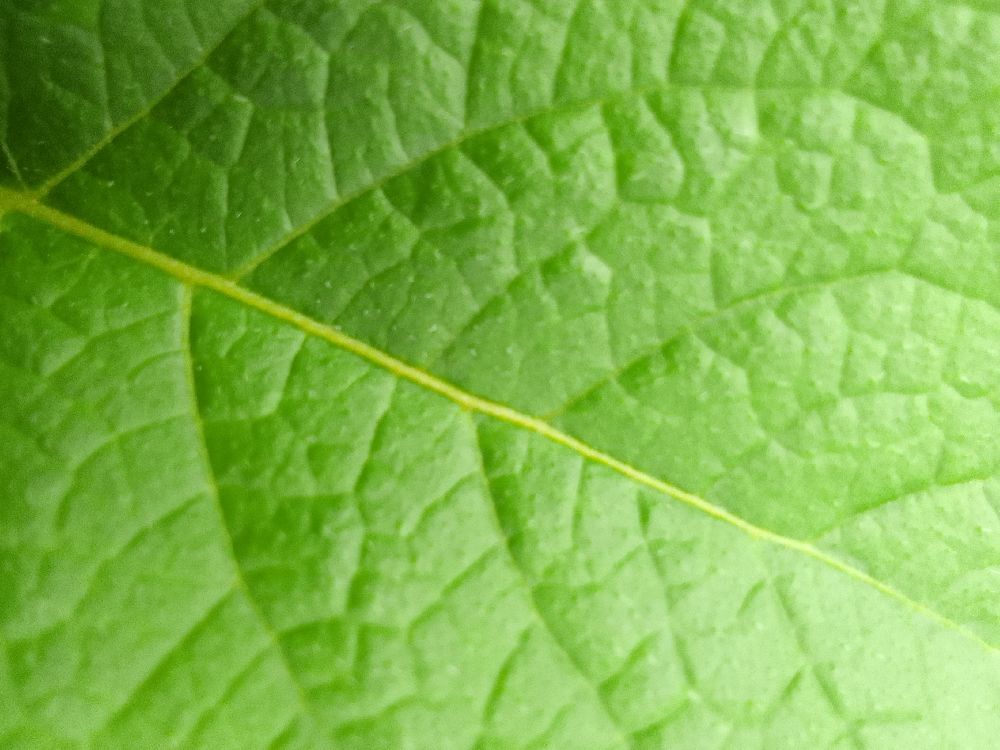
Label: Healthy